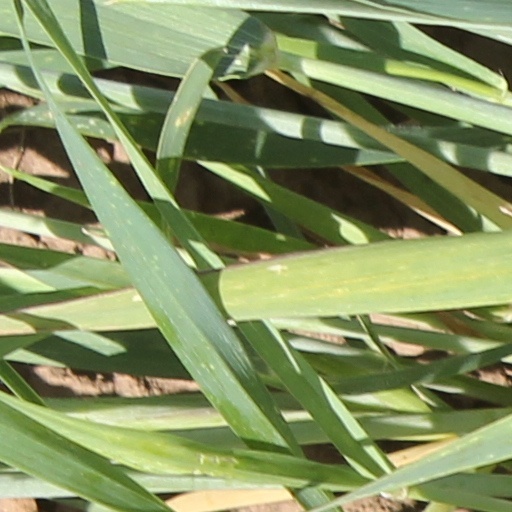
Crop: wheat